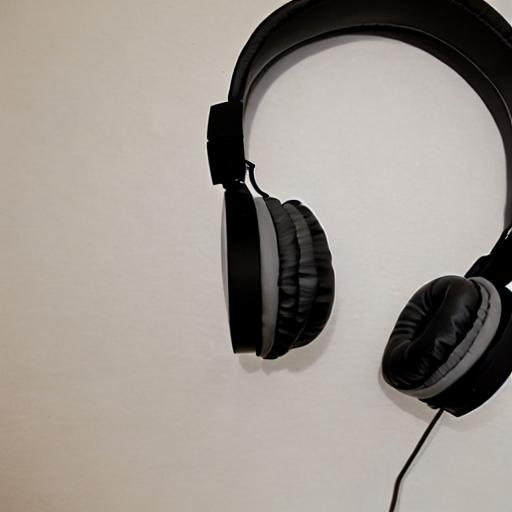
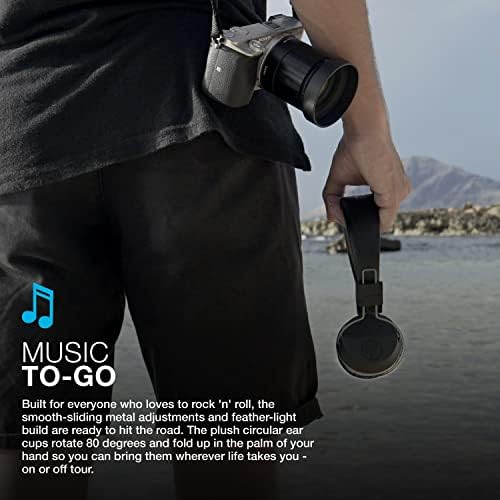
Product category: headphones
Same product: no